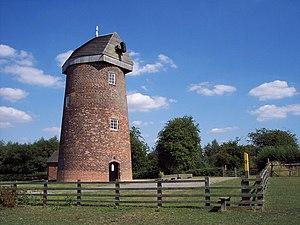
Cette liste des musées du Leicestershire, Angleterre contient des musées qui sont définis dans ce contexte comme des institutions qui recueillent et soignent des objets d'intérêt culturel, artistique, scientifique ou historique. Leurs collections ou expositions connexes disponibles pour la consultation publique. Sont également inclus les galeries d'art à but non lucratif et les galeries d'art universitaires. Les musées virtuels ne sont pas inclus.